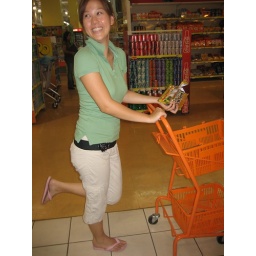
I loved the little doubledecker shopping basket at SM supermarket. Marybeth poses like the girl in the ad.